Scotland in the Early Middle Ages

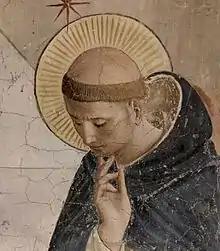
The "Roman" tonsure, in the shape of a crown, differing from the Irish tradition, where the hair above the forehead was shaved

Celtic Christianity differed in some respects from that based on Rome, most importantly on the issues of how Easter was calculated and the method of tonsure, but there were also differences in the rites of ordination, baptism and in the liturgy. Celtic Christianity was heavily based on monasticism. Monasteries differed significantly from those on the continent, and were often an isolated collection of wooden huts surrounded by a wall. Because much of the Celtic world lacked the urban centres of the Roman world, bishoprics were often attached to abbeys. In the 5th, 6th and 7th centuries, Irish monks established monastic institutions in parts of modern-day Scotland. Monks from Iona, under St. Aidan, then founded the See of Lindisfarne in Anglian Northumbria. The part of southern Scotland dominated by the Anglians in this period had a Bishopric established at Abercorn in West Lothian, and it is presumed that it would have adopted the leadership of Rome after the Synod of Whitby in 663, until the Battle of Dunnichen in 685, when the Bishop and his followers were ejected. By this time the Roman system of calculating Easter and other reforms had already been adopted in much of Ireland. The Picts accepted the reforms of Rome under Nechtan mac Der-Ilei around 710. The followers of Celtic traditions retreated to Iona and then to Innishbofin and the Western isles remained an outpost of Celtic practice for some time. Celtic Christianity continued to influence religion in England and across Europe into the late Middle Ages as part of the Hiberno-Scottish mission, spreading Christianity, monasteries, art and theological ideas across the continent.